1890 Swedish general election

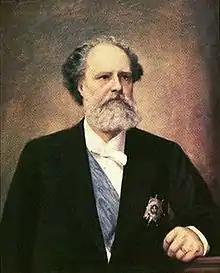
Prime Minister Åkerhielm

General elections were held in Sweden in 1890. Pro-free trade candidates received a majority of the vote. Gustaf Åkerhielm remained Prime Minister.